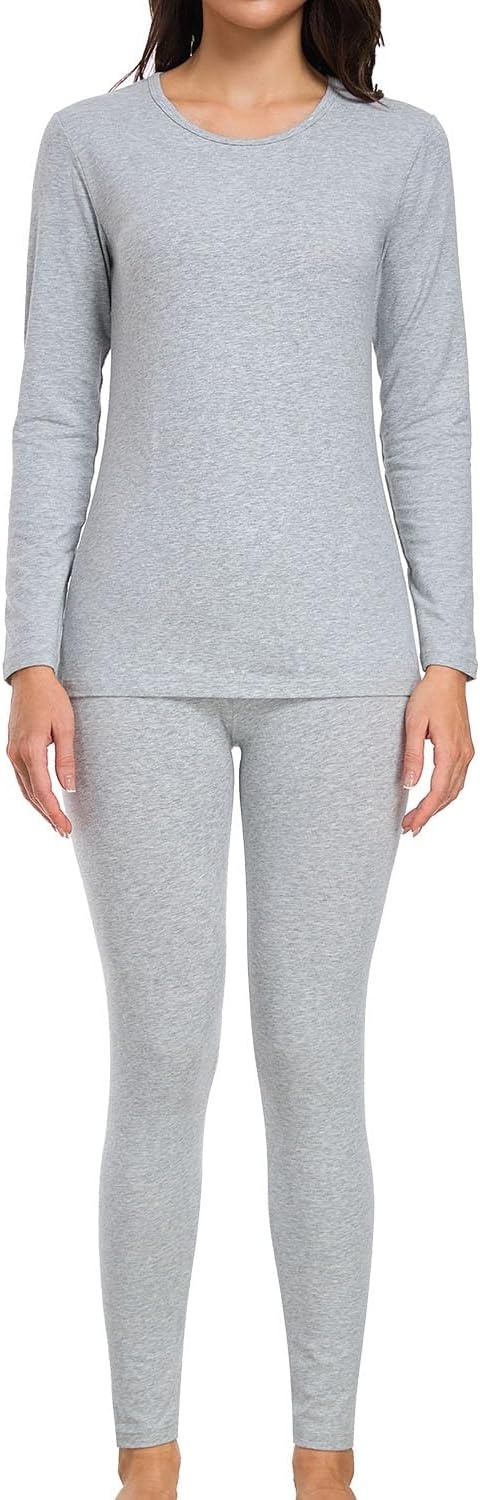
wirarpa Women's Cotton Thermal Underwear Set Long Johns Base Layer Pajama Set for Women Fall Top Bottom
About This SOFT & COMFORTABLE COTTON FABRIC: The women's cotton thermal underwear are made from quality pre-shrunk combed cotton, no sagging, no binding and anti-static. The Fiber is soft to moisture-wicking don't dig into skin or stretch out. The seam lines are smooth and don't irritate, easy to clean and dry. FLEXIBILITY FOR ANY MOVEMENT: The women's cotton base layer set adopts the latest Four-Way stretch, gives you flexibility by hugging your body to move, they will keep you warm without sacrificing your range of motion or comfort. ESSENTIAL BASE LAYER: Our womens Long johns is lightweight and ultra-soft to become second skin to fit and warm you;so starting off thermal underwear is a must.Women Top Bottom set perfect for use underneath formal or casual attire, or they can be worn as comfy pajamas on nights, keep warm and cozy in cold climates. BEST DESIGN & PERFECT WORKMANSHIP: These women's Long underwear combines performance with fashion to give you a more streamlined look. Snug fit ensures no bunching around your waistline or sleeves and reduces heat loss.A perfect blend of comfort, warmth, elasticity, and moisture protection. We always expect your inquiry and support. Please let us know if there's any question. Your suggestion will help us to improve products and provide more great products. Overview Fabric type : 95% Cotton, 5% Spandex Care instructions : Machine Wash Origin : Imported
Brand: wirarpa
Category: Apparel & Accessories > Clothing > Sleepwear & Loungewear > Long Johns